Duplex (film)

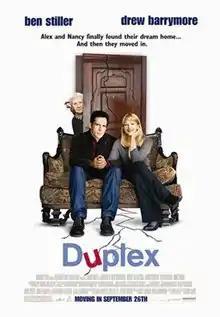
Theatrical release poster

Duplex (released in the United Kingdom and Ireland as Our House) is a 2003 American black comedy film directed by Danny DeVito (who also narrated the film) and written by Larry Doyle. The film stars Ben Stiller and Drew Barrymore with Eileen Essell, Harvey Fierstein, Robert Wisdom, Justin Theroux and James Remar in supporting roles.